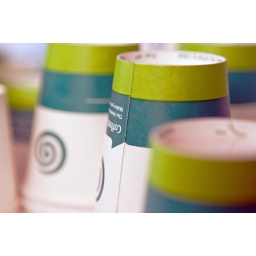
The cups I get every day when I'm in the office